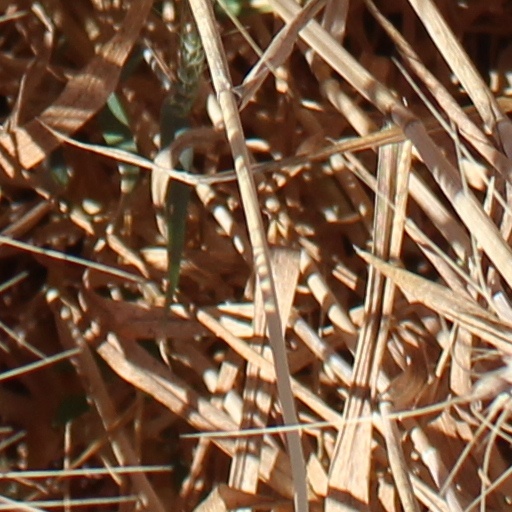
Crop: wheat